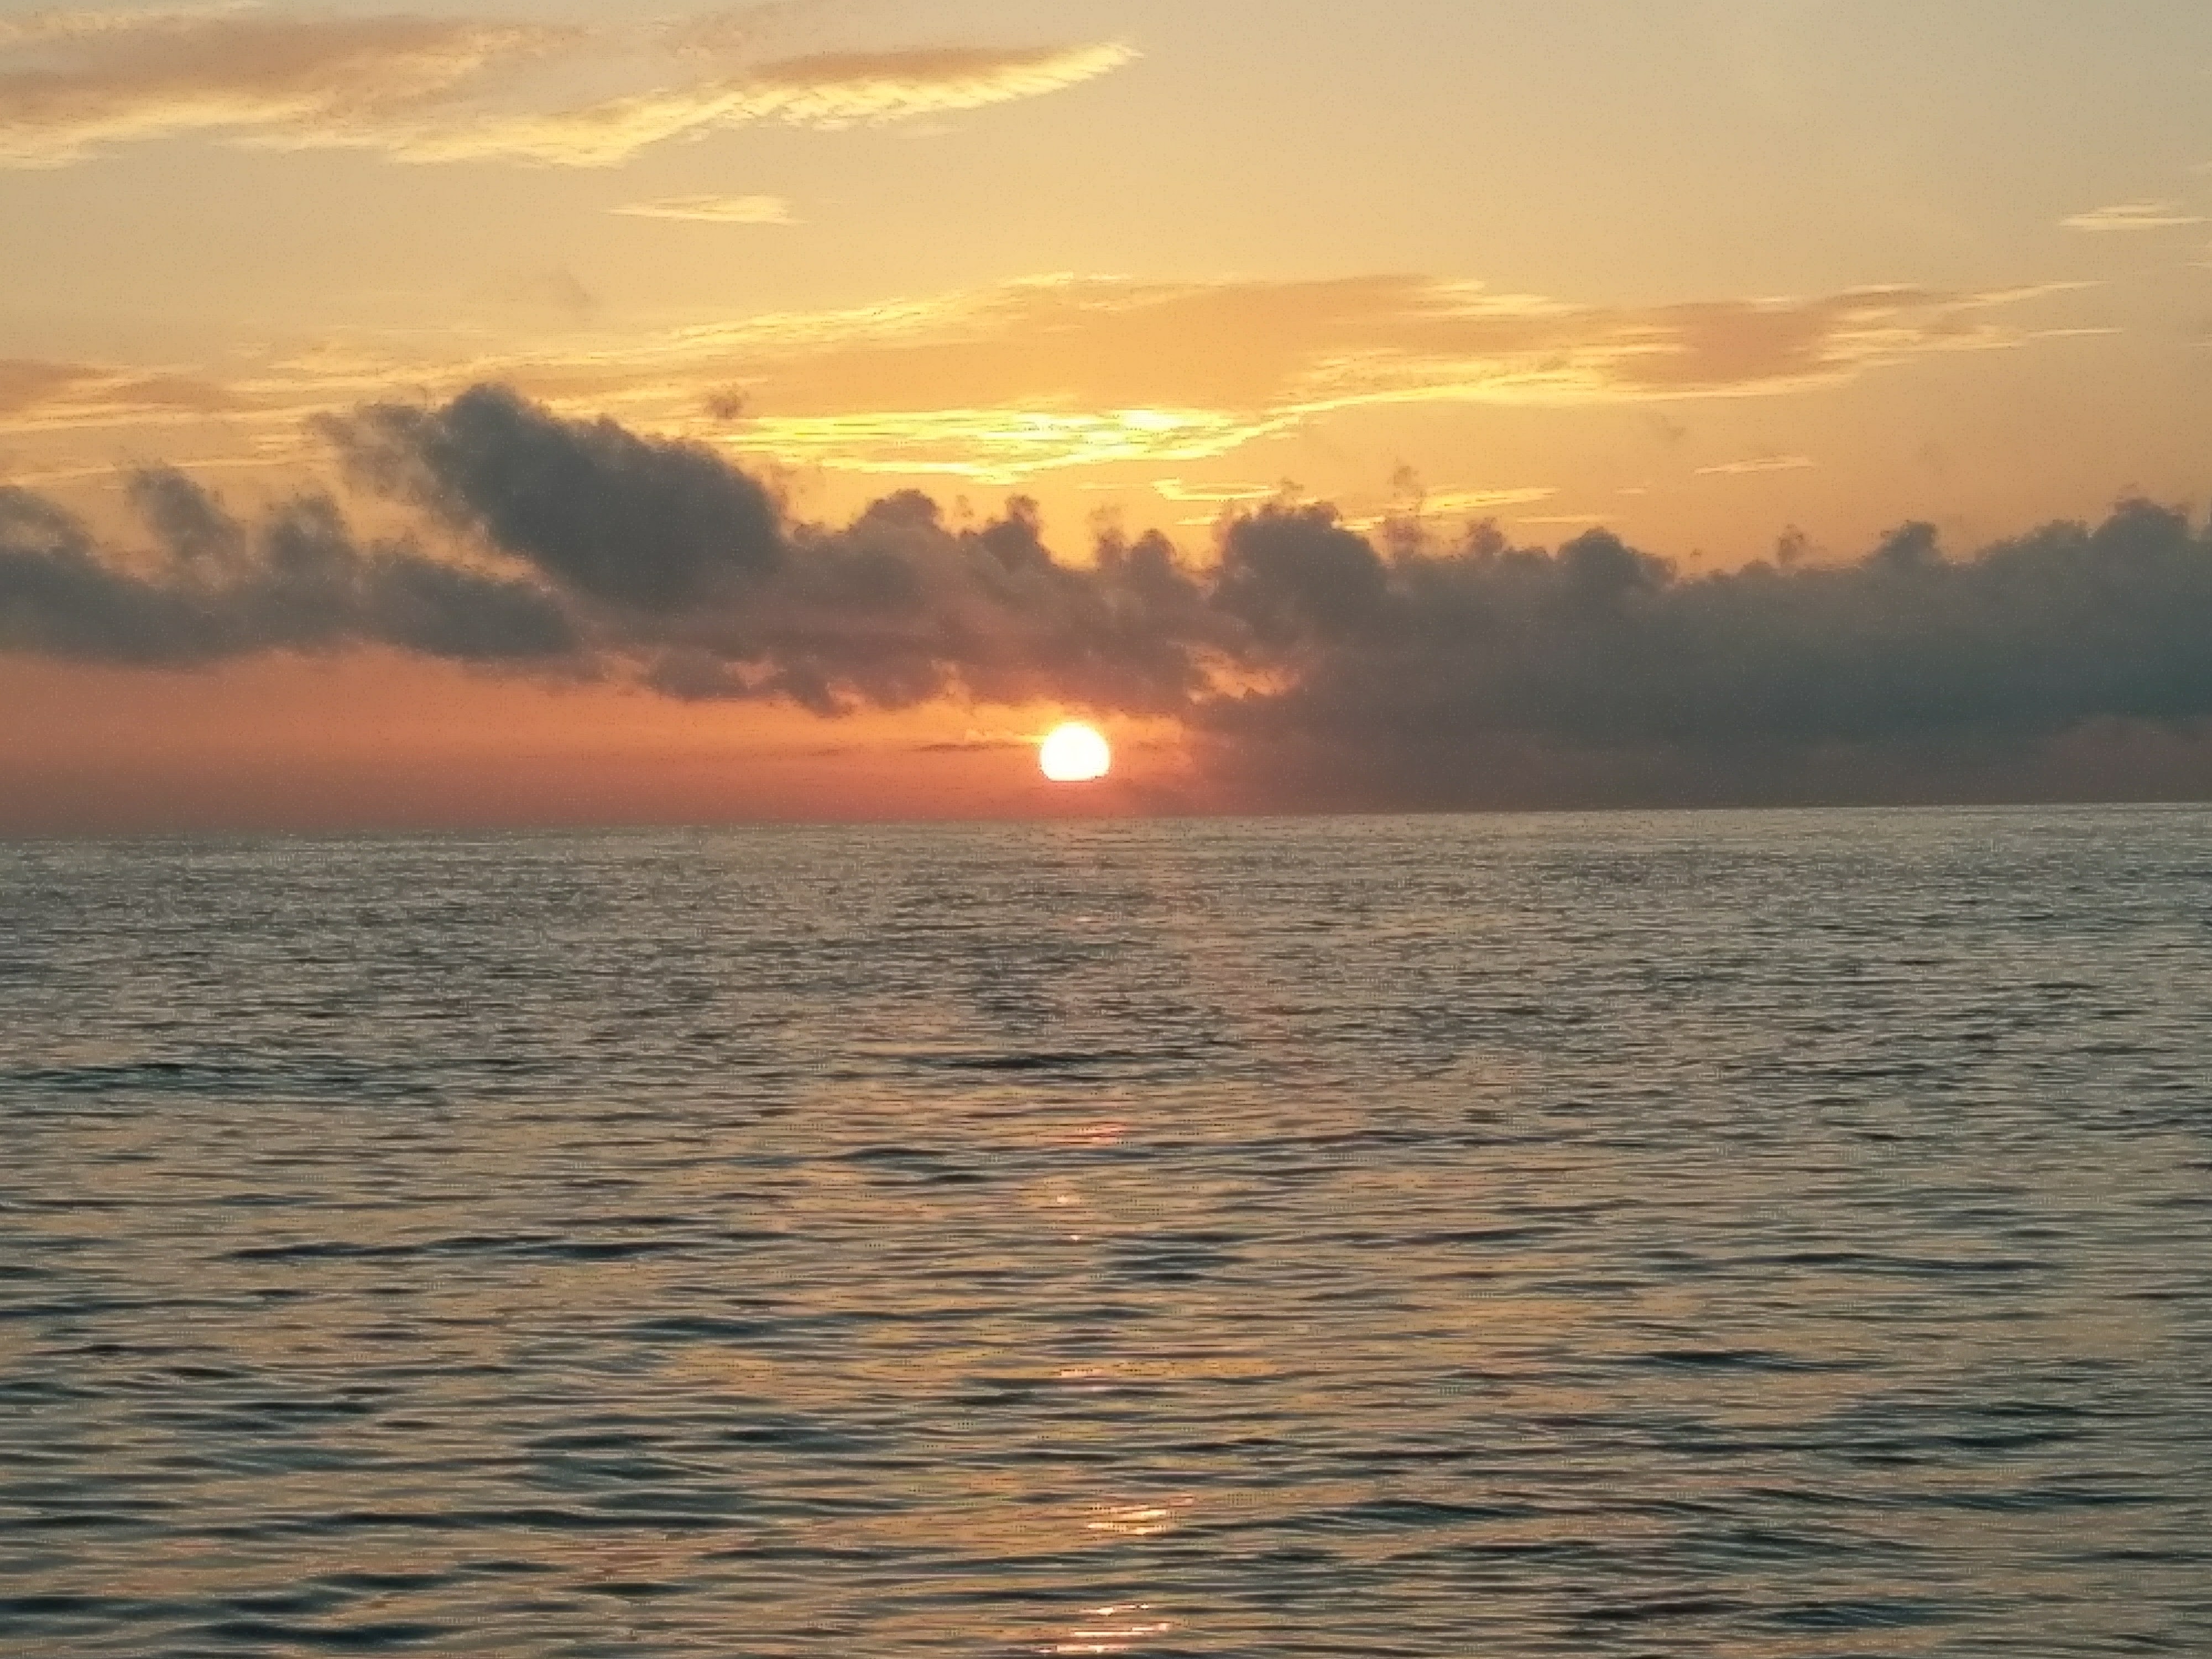
sea, water, ocean, horizon, cloud, sky, sun, sunrise, sunset, sunlight, morning, shore, wave, dawn, evening, calm, afterglow, wind wave, red sky at morning